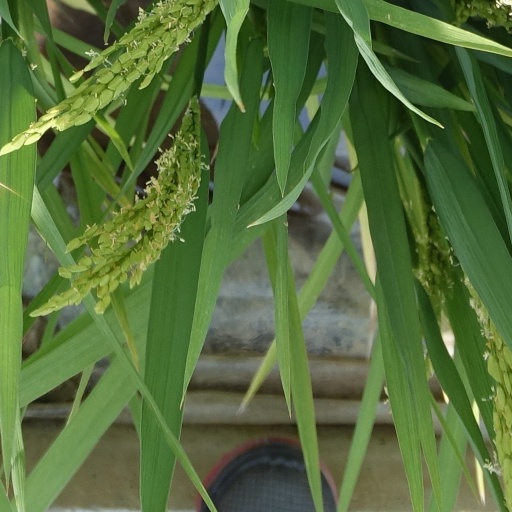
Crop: rice